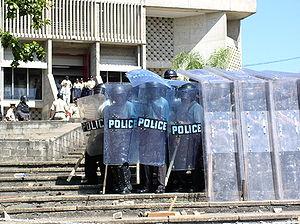
Un bouclier antiémeute, parfois orthographié bouclier anti-émeute, est un outil léger de protection utilisé par les forces de l'ordre et par certaines forces armées. Habituellement, un bouclier antiémeute est assez grand pour couvrir une personne de taille moyenne du haut de la tête aux genoux, même si d'autres modèles plus petits existent. Ils sont généralement utilisés pour le maintien de l'ordre, pour protéger l'utilisateur de potentielles attaques de mêlée à l'arme émoussée ou tranchante, ainsi que de jets de projectiles. Ils peuvent également servir d'armes de mêlée de courte portée pour repousser des émeutiers lors de manifestations. La grande majorité des boucliers antiémeute n'offrent pas de protection balistique, les boucliers balistiques étant utilisés lors de conflits contre une résistance fortement armée.